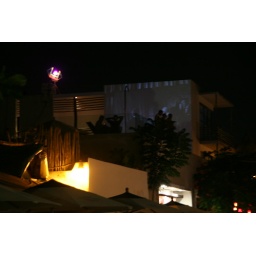
black and white movies being projected on to a building in Playa del Carmen.